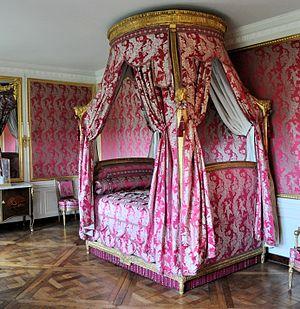
Attique du Petit Trianon - Chambre du roi - Lit
Le château du Petit Trianon est un bâtiment situé dans le domaine du Petit Trianon, au sein du parc de Versailles, dans le département français des Yvelines, en région Île-de-France.